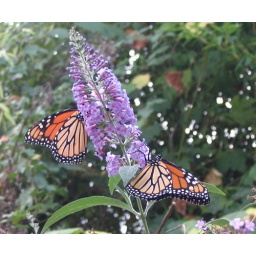
butterflies near the panda house 185